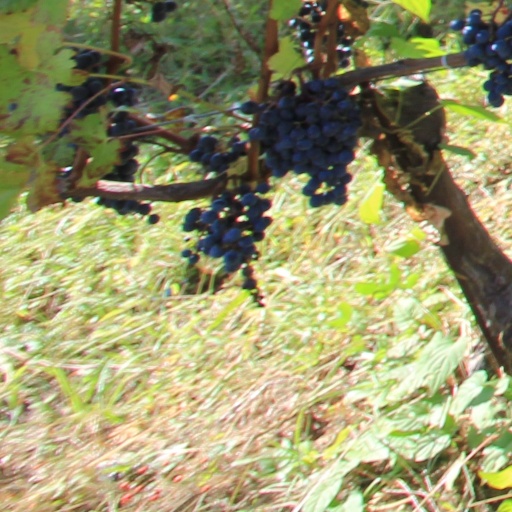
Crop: grape